Art museum

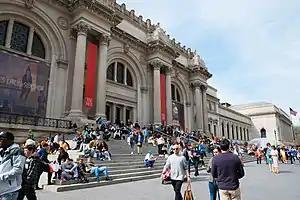
The Metropolitan Museum of Art in New York City, named for its central location on the Upper East Side of Manhattan, was the most-visited art museum in the United States and the eighth-most visited art museum in the world in 2022.

An institution dedicated to the display of art can be called an art museum or an art gallery, and the two terms may be used interchangeably. This is reflected in the names of institutions around the world, some of which are considered art galleries, such as the National Gallery in London and Neue Nationalgalerie in Berlin, and some of which are considered museums, including the Metropolitan Museum of Art and the Museum of Modern Art in New York City and the National Museum of Western Art in Tokyo.